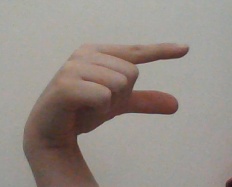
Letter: dal